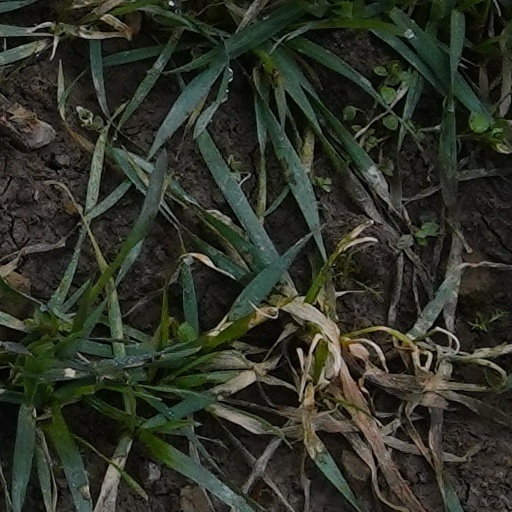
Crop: wheat